Bordersville, Houston

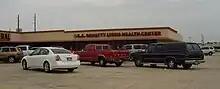
The E. A. Squatty Lyons Health Center in Humble replaced the clinic that operated in Bordersville

Bordersville is within Harris County Precinct 4. As of 2008 Jerry Eversole heads the precinct. The unincorporated part of Bordersville is served by Harris County Sheriff's Office District II Patrol, headquartered from the Humble Substation at 7900 Will Clayton Parkway in Humble. The county operated a health clinic in Bordersville. In 1991 the E. A. Squatty Lyons Health Center opened in Humble, replacing the Bordersville clinic. The Harris Health System (formerly Harris County Hospital District) designated the Lyons clinic for the ZIP code 77338. The designated public hospital is Lyndon B. Johnson Hospital in northeast Houston.